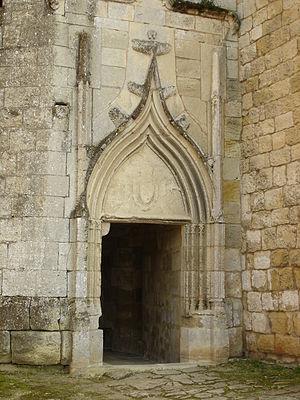
Le château de Rauzan est situé dans la commune du même nom, dans le département français de la Gironde. Édifié par Jean Sans Terre, duc de Normandie, duc de Guyenne et roi d'Angleterre de 1199 à 1216, ce château a été construit sur un rocher occupé dès l'Antiquité. Témoin de la guerre de Cent Ans, le château de Rauzan a été pris par deux fois par les Français, dont Bertrand Du Guesclin en 1377.